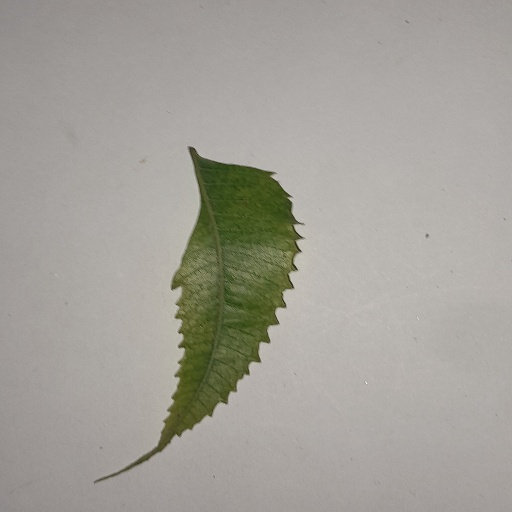
Species: Neem
Leaf condition: Yellow Leaf